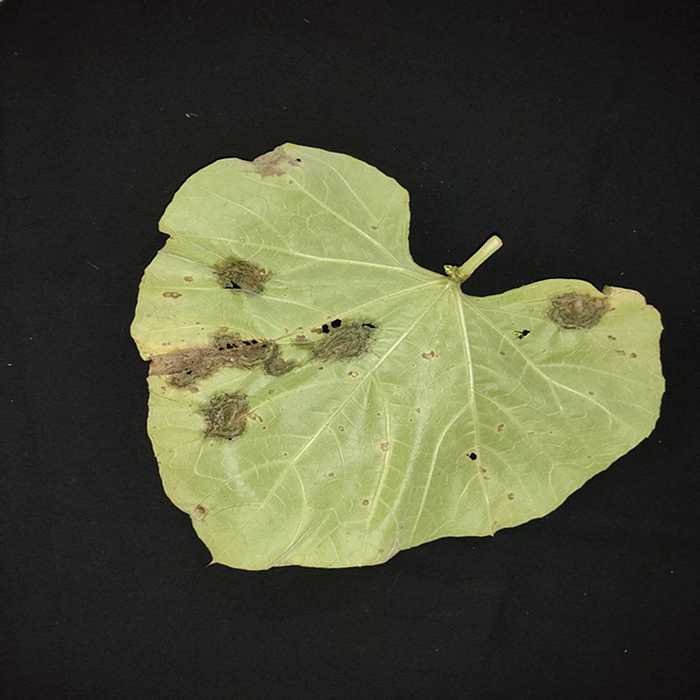
Plant: Bottle gourd
Label: Downey mildew